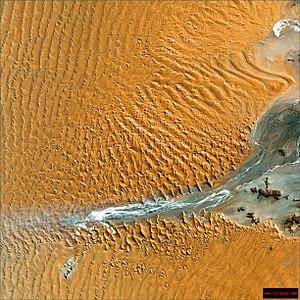
Sossusvlei est un désert de sel et d'argile dans le désert du Namib, se trouvant dans le parc de Namib Naukluft en Namibie. Il consiste en un oued pénétrant depuis la localité de Sesriem sur une soixantaine de kilomètres d'est en ouest dans la zone des dunes du désert.
Un ghourd est une dune pyramidale, étoilée, dominante et formée par des convergences de siouf. Ces dunes naissant à la convergence de plusieurs flux éoliens paraissent immobiles. Ces édifices issus de l'accumulation éolienne peuvent dépasser 200–300 m de haut. Au pied d'un ghourd, on trouve des dépressions appelées « chaudrons ». Les ghourds font partie des plus grands édifices dunaires de la planète.